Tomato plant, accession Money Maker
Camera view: bottom (45 deg); turntable rotation: 300 degrees
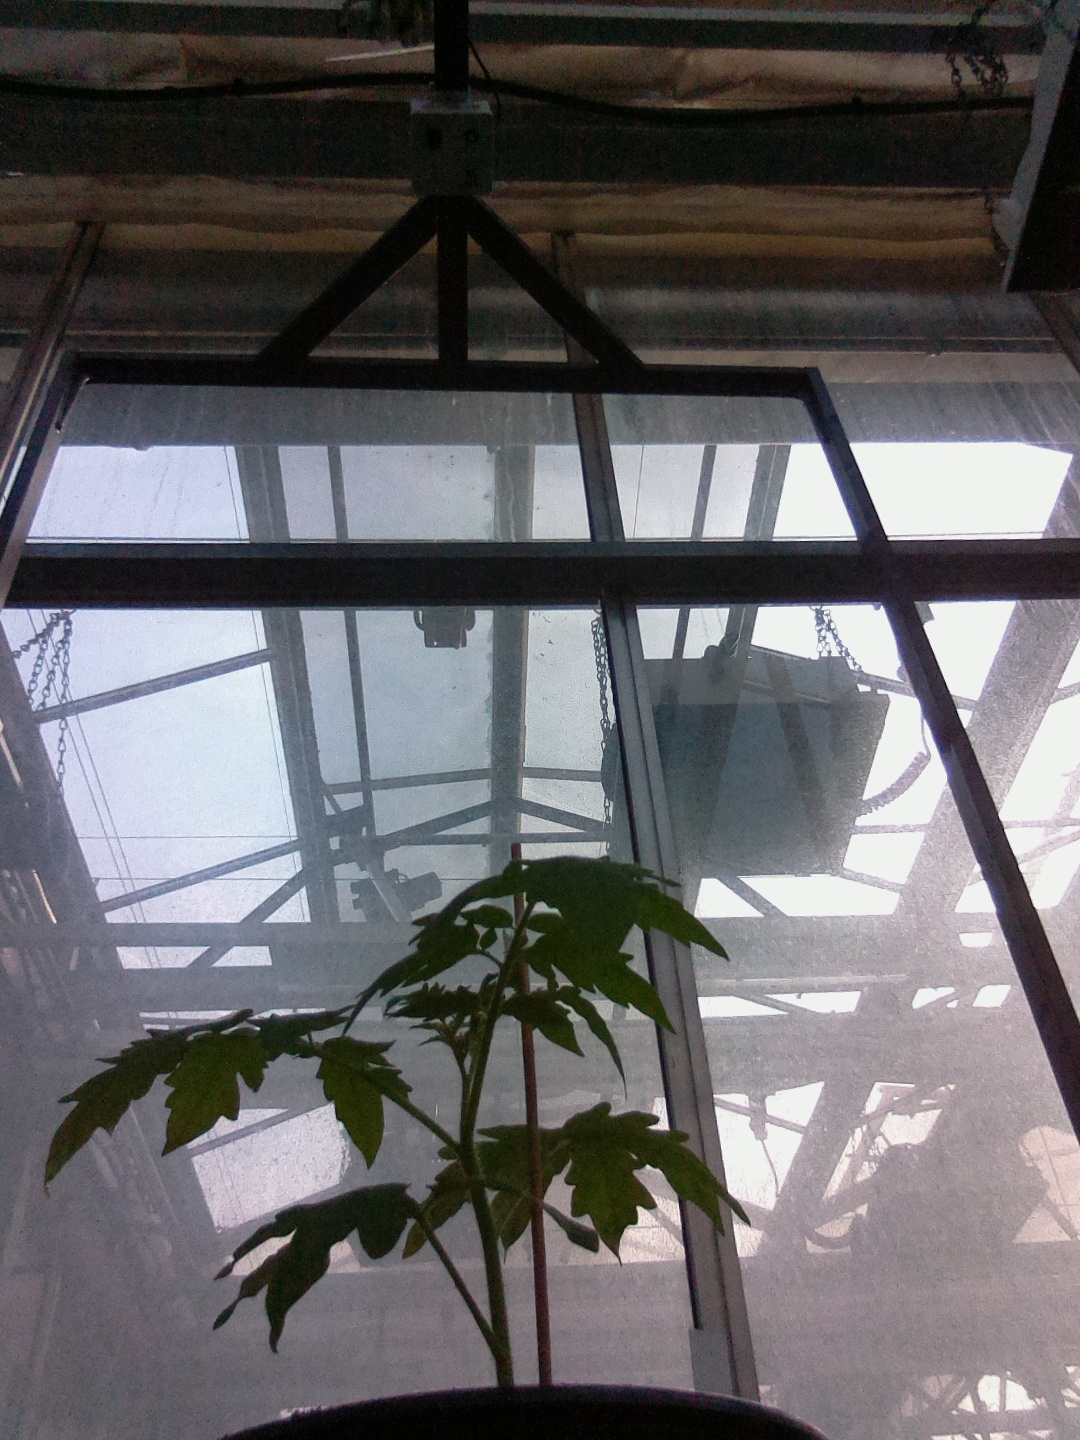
BBCH growth stage 13: 6 of true leaves visible